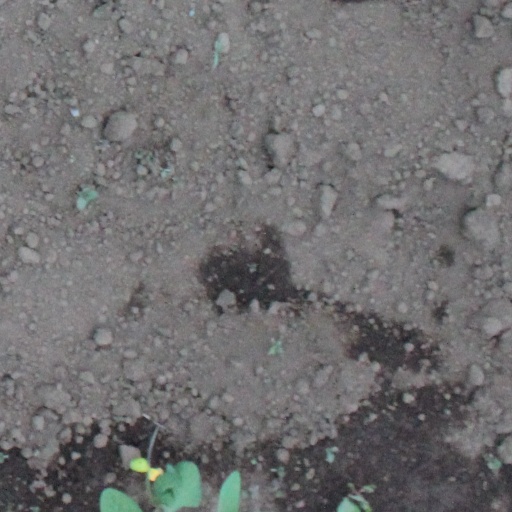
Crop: soybean